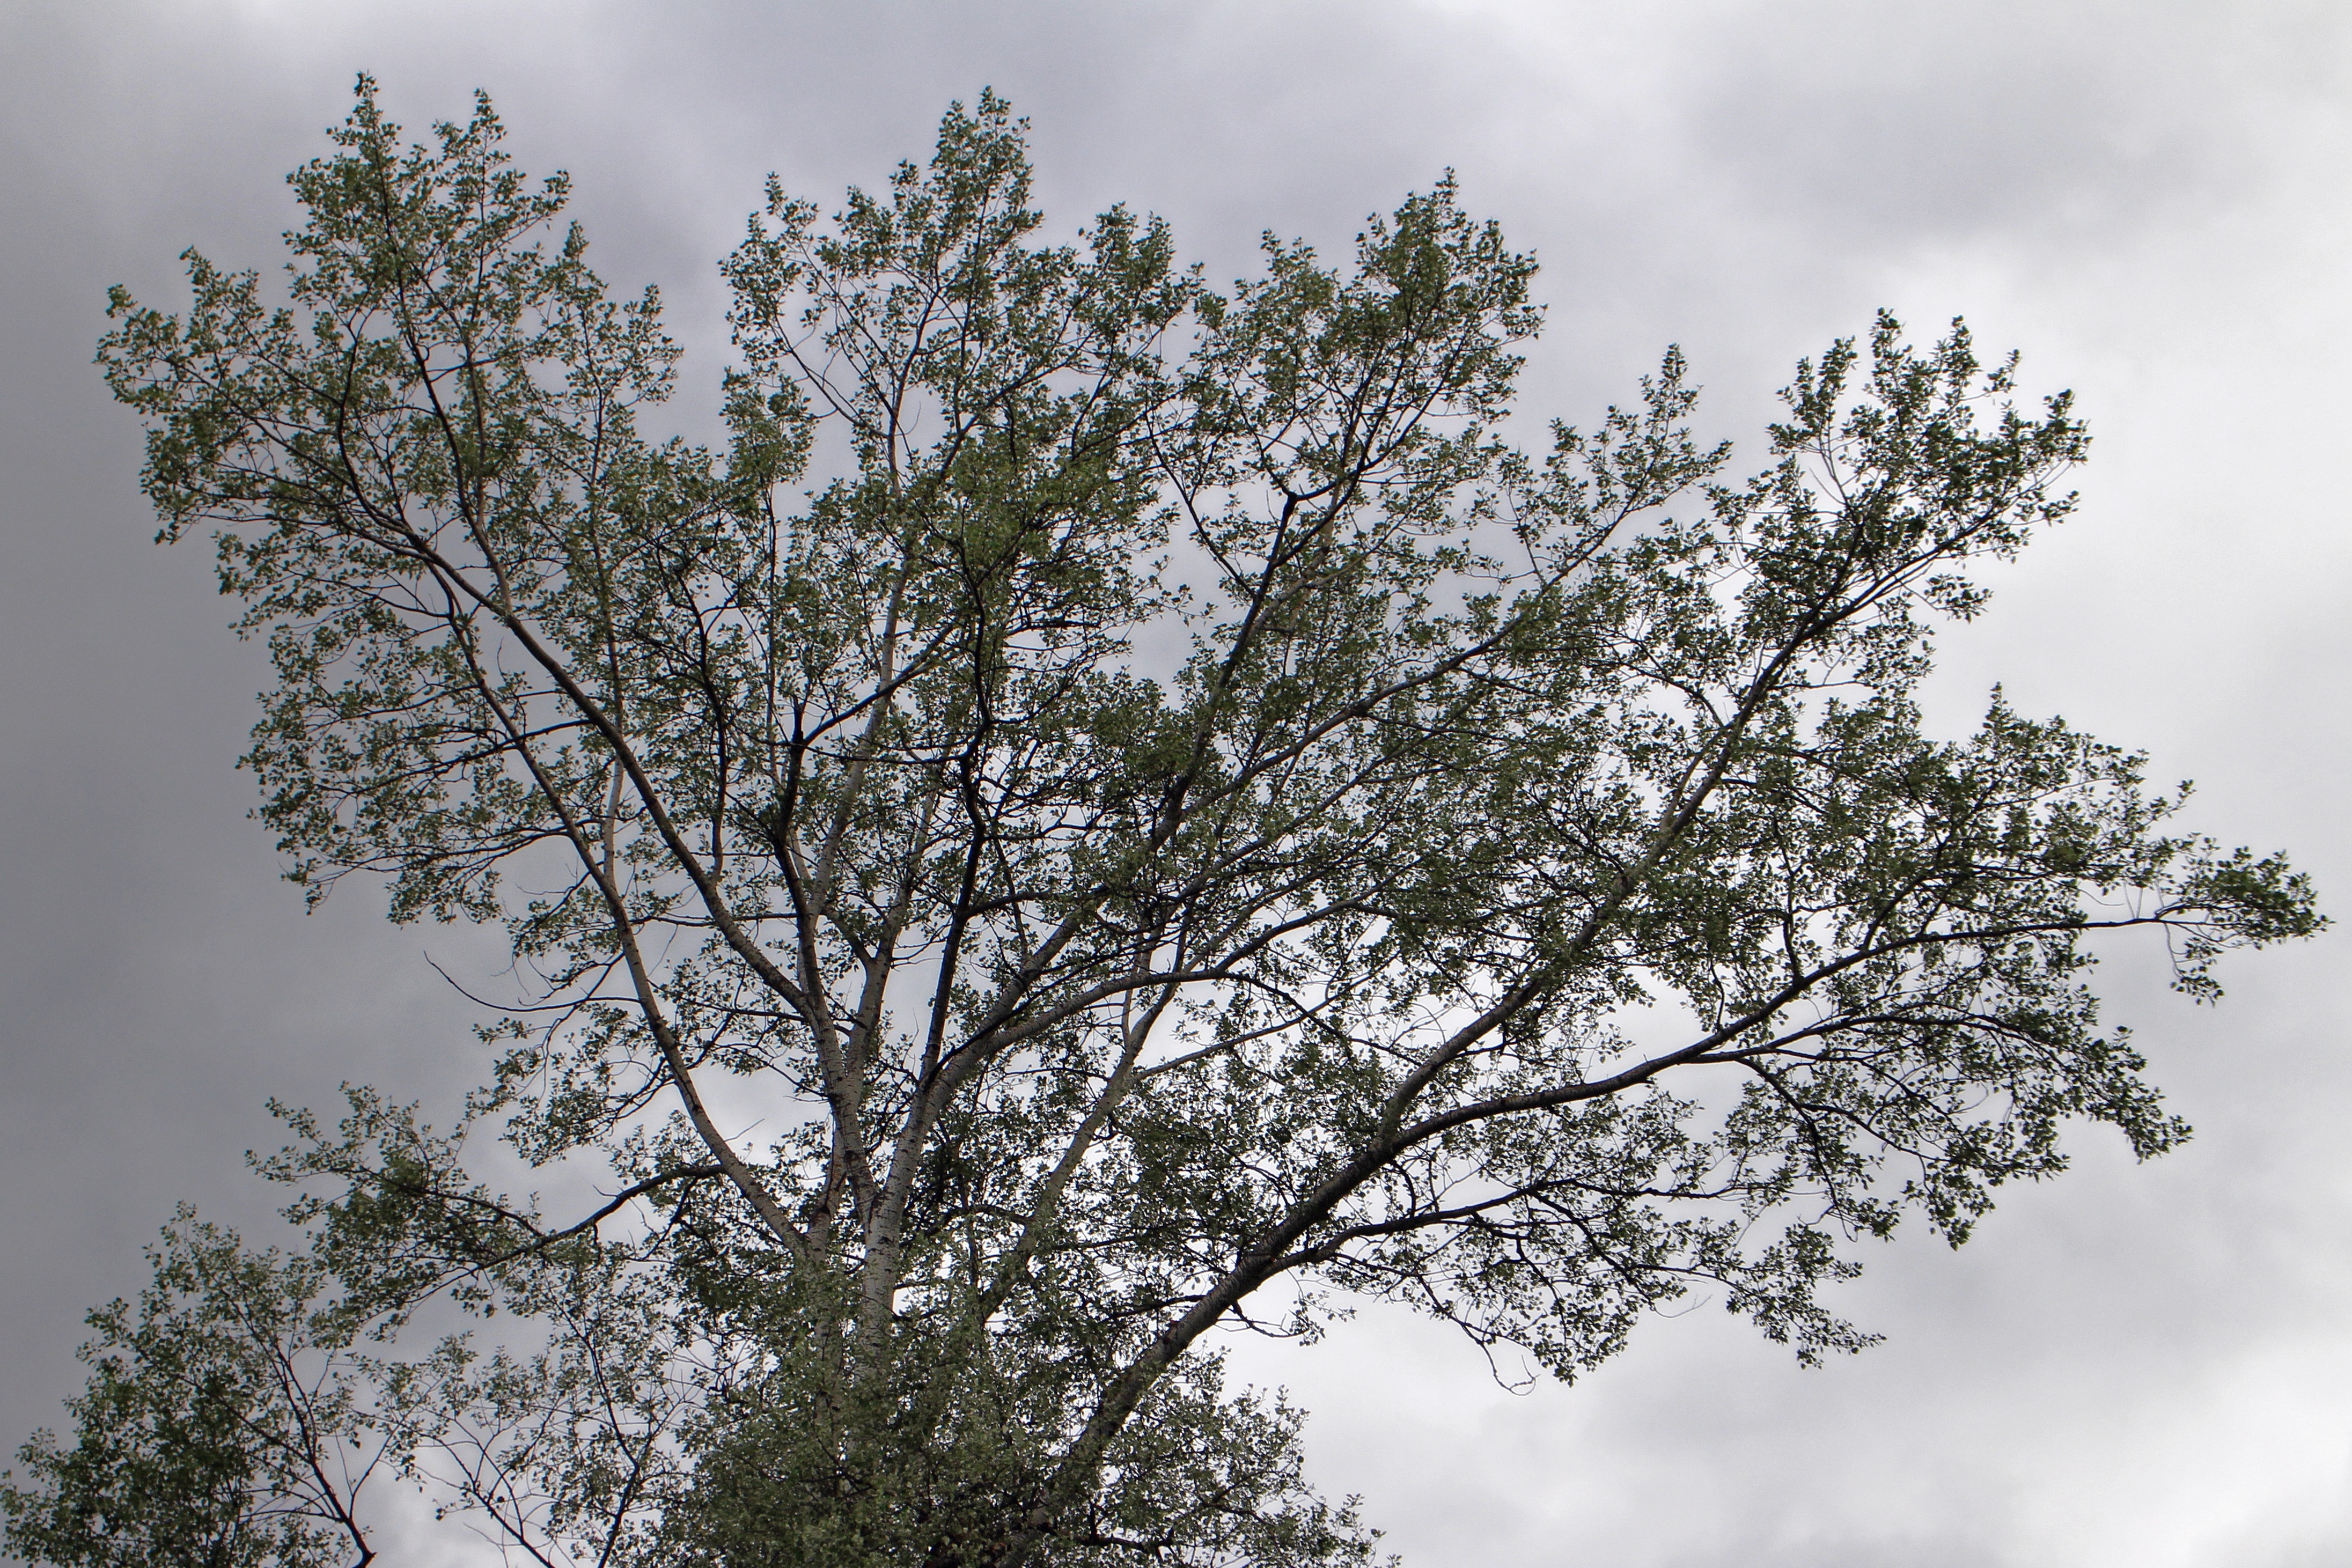
tree, nature, branch, silhouette, blossom, snow, winter, plant, sky, leaf, flower, dark, contrast, botany, flora, clouds, shrub, branches, flowering plant, woody plant, land plant